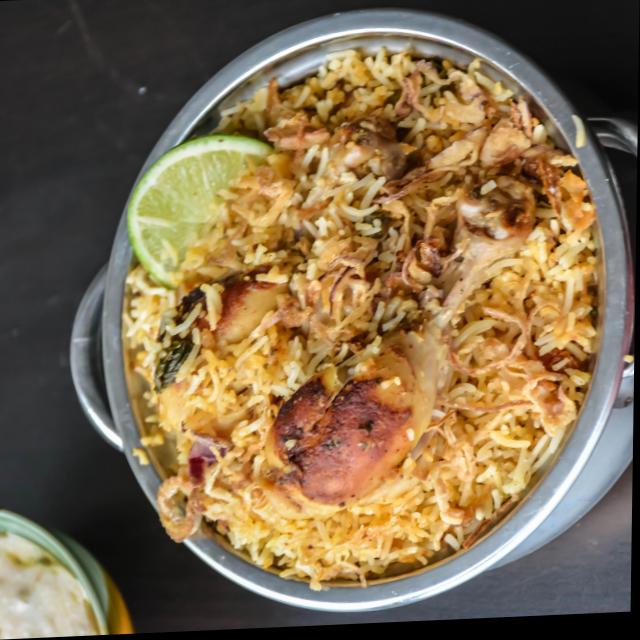
Dish: biryani